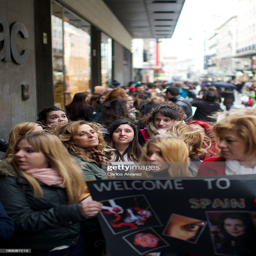
fans are waiting to see novelist at the store .